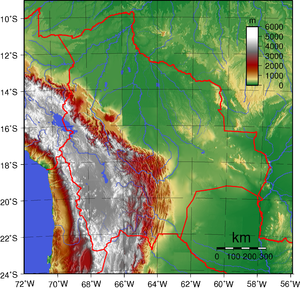
Bolivia / Geografi
Bolivias topografi.
Bolivia, officielt Den Flernationale Stat Bolivia, er en indlandsstat i det vestlige Sydamerika. Hovedstaden er Sucre, mens La Paz er regeringsby og landets finansielle centrum. Bolivias største by og industrielle centrum er Santa Cruz de la Sierra, der ligger i den lavtliggende østbolivianske region Llanos Orientales.